The West as America

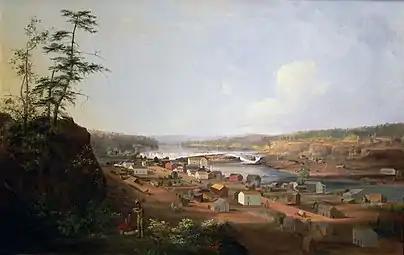
"Oregon City on the Willamette River" (1850–52) by John Mix Stanley

The fourth section included paintings that portrayed the successful lives of miners and settlers and depicted the give-and-take of American frontier democracy; also included were popular culture and advertising images. Works in this section included George Caleb Bingham's "Stump Speaking" (1853–1854) and "Canvassing for a Vote" (1851–52), John Mix Stanley's "Oregon City on the Willamette River" (1850–1852), Charles Nahl and Frederick August Wenderoth's "Miners in the Sierras" (1851–1852), Mrs. Jonas W. Brown's "Mining in the Boise Basin in the Early Seventies" (c. 1870–80), and George W. Hoag's "Record Wheat Harvest" (1876).